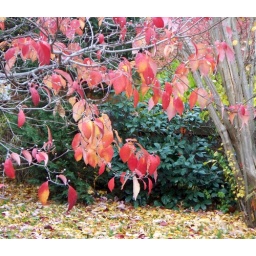
red orange dog wood against the green